François Joseph Herrgott

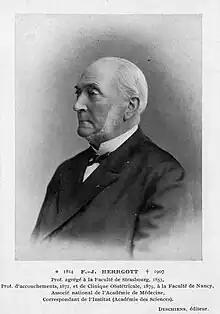
François Joseph Herrgott

François Joseph Herrgott (12 September 1814, Guebwiller – 4 March 1907, Nancy) was a French surgeon and obstetrician.